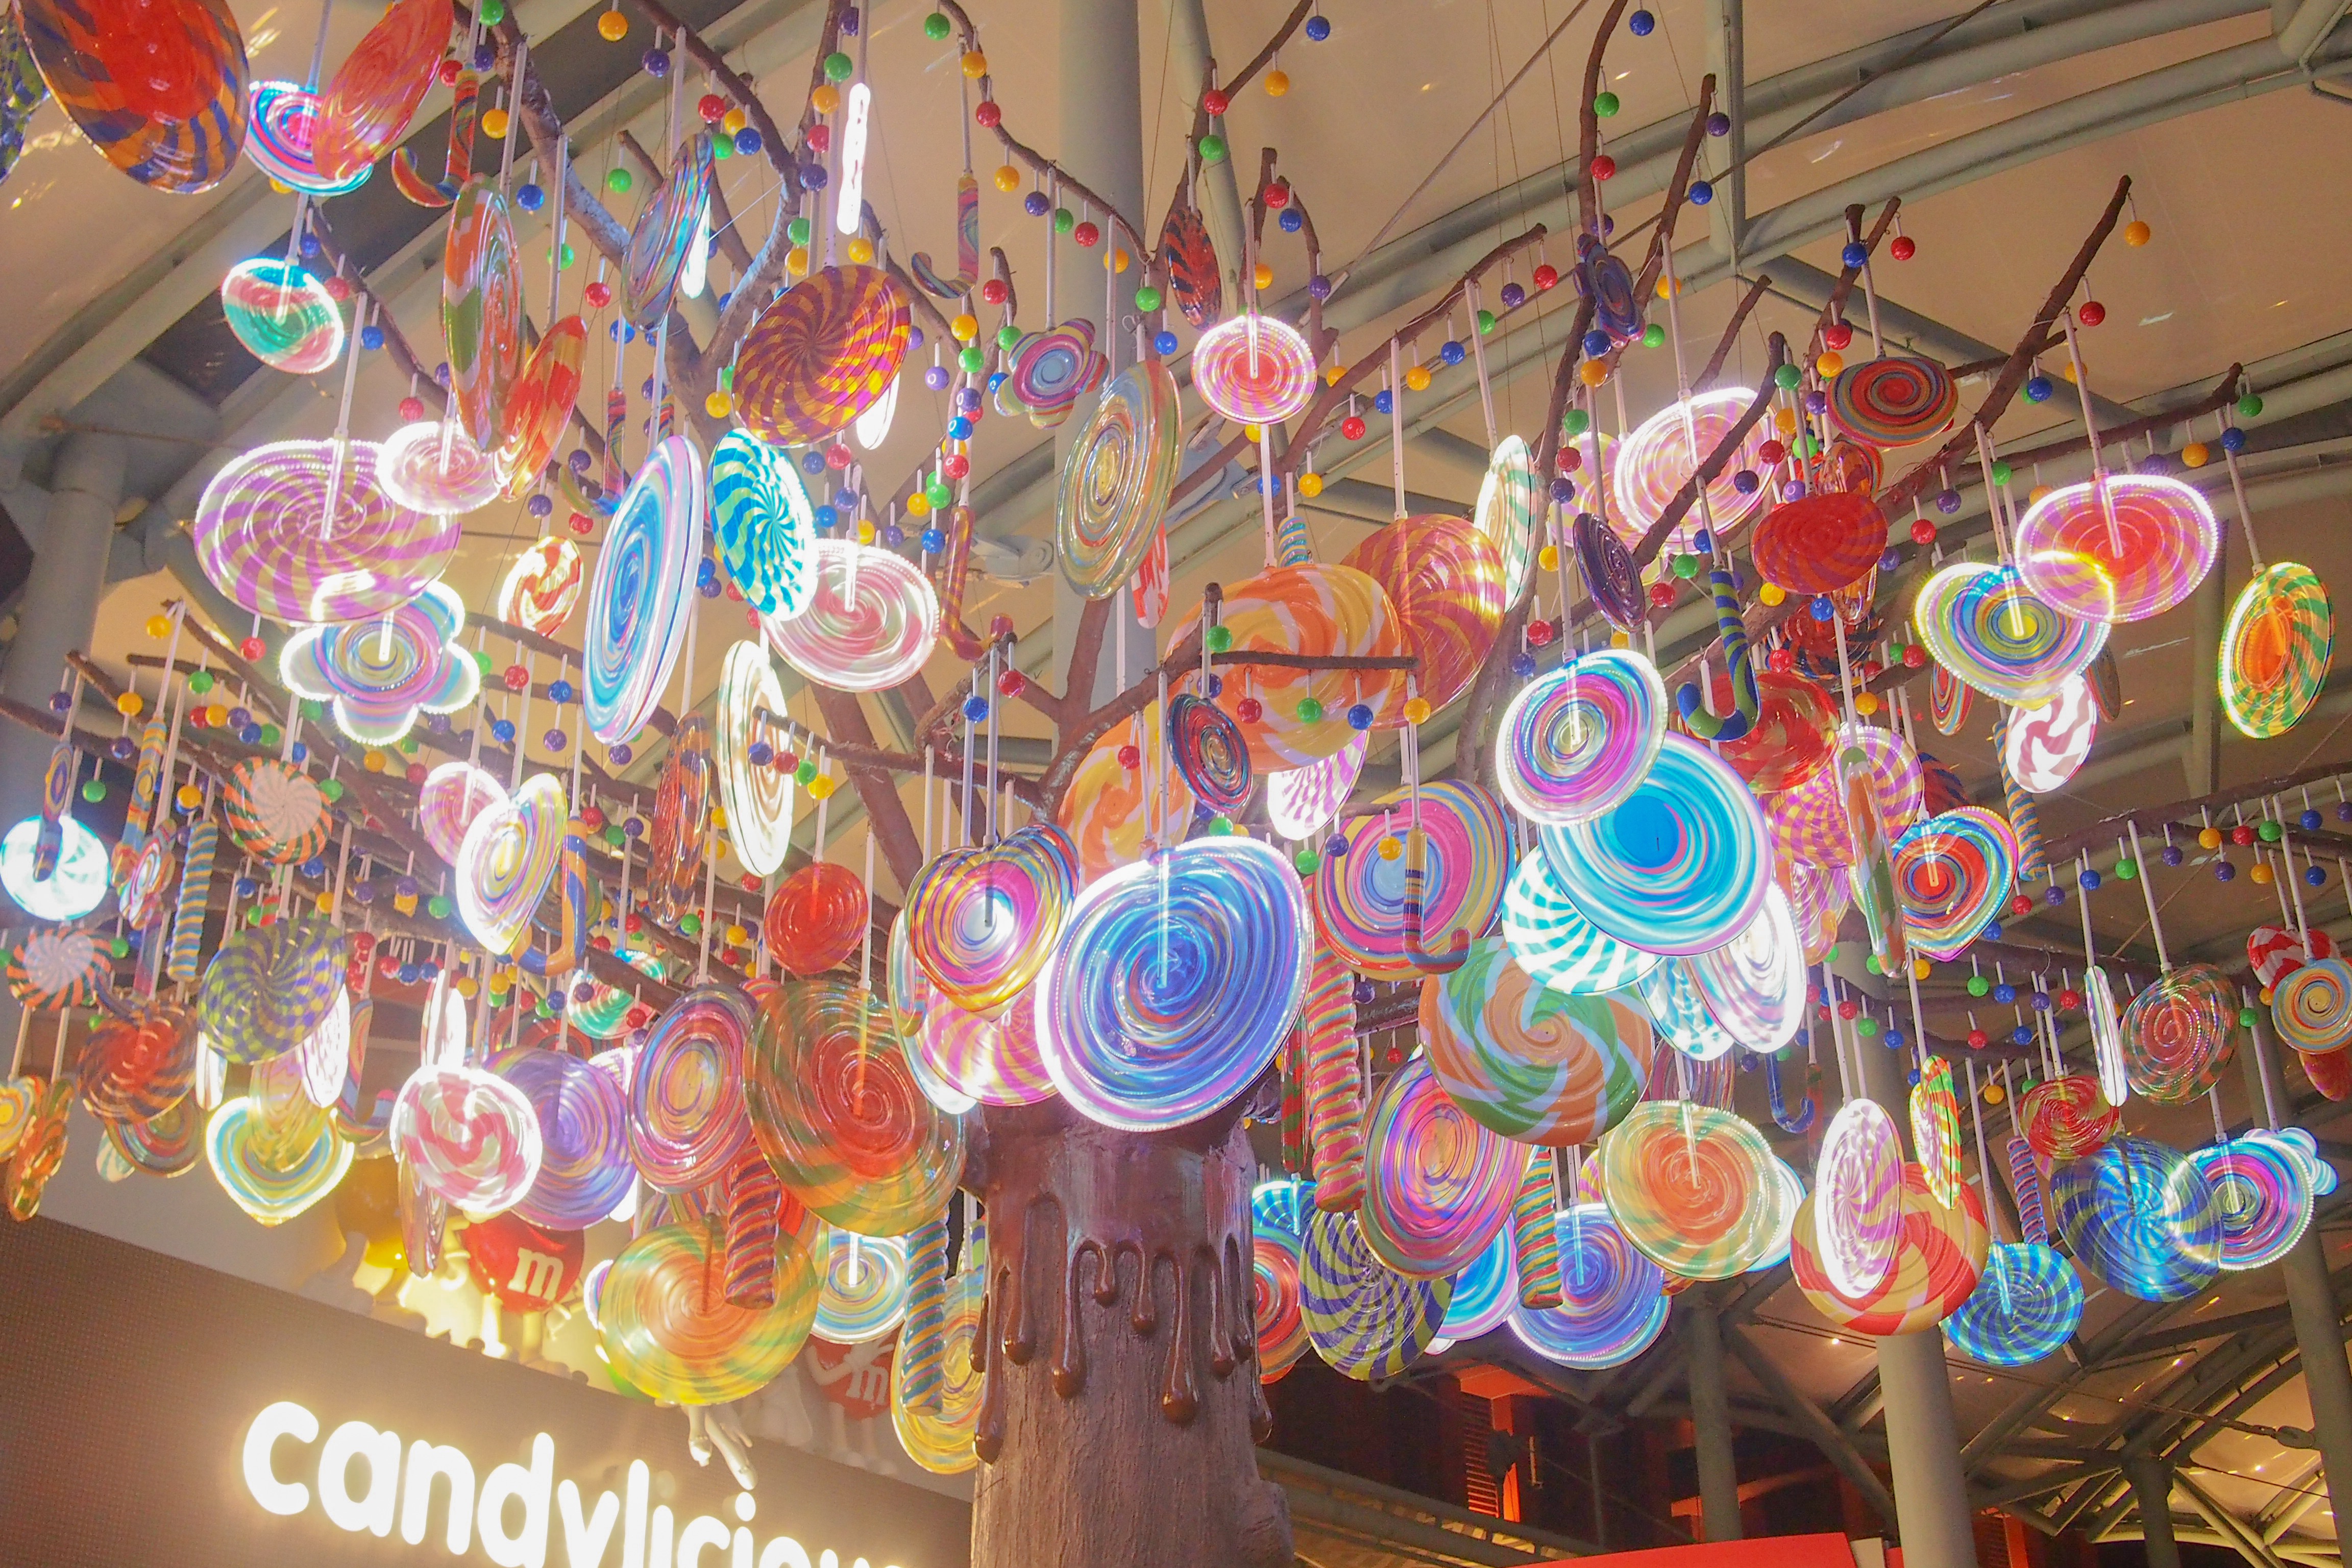
carnival, festival, fair